Cover-up

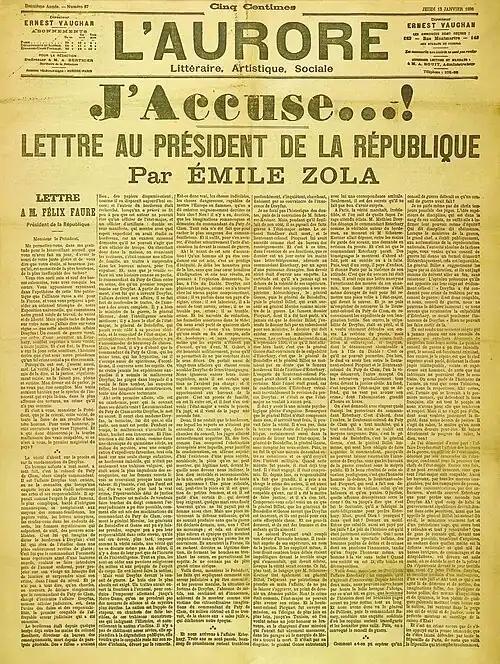
Front page of the newspaper of Thursday 13 January 1898, with the famous open letter "J'Accuse…!" written by Émile Zola to the President of France about the Dreyfus Affair. The headline reads "I accuse! Letter to the President of the Republic". See , the whole text on Wikisource

The following list is considered to be a typology since those who engage in cover-ups tend to use many of the same methods of hiding the truth and defending themselves. This list was compiled from famous cover-ups such as the Watergate Scandal, the Iran-Contra Affair, My Lai massacre, the "Pentagon Papers", the cover-up of corruption in New York City under Boss Tweed (William M. Tweed and Tammany Hall) in the late 19th century, and the tobacco industry cover-up of the health hazards of smoking. The methods in actual cover-ups tend to follow the general order of the list below.